Kurt Knispel

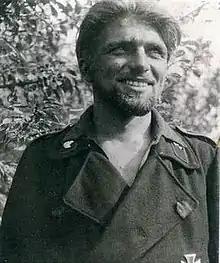

Kurt Knispel (20 September 1921 – 28 April 1945) was a German tank commander during World War II. According to the Guinness World Records, Kurt Knispel is the most successful tank commander in history, with 168 confirmed enemy tank kills.